François Bourdon

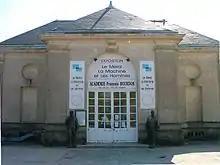
Exhibition "Metal, Machine and Men" created by the François Bourdon Académie in the town of Le Creusot

Bourdon began a fertile collaboration with his contemporary, the engineer Claude Verpilleux (1798-1875 ). During the French Revolution of 1848 both were elected to the constitutional assembly, although neither had the personalities for a career in politics.